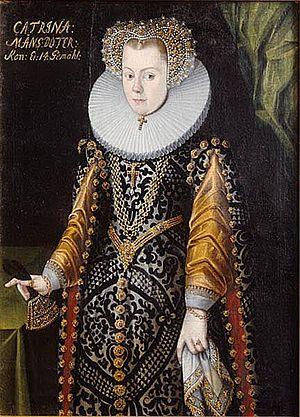
Cette liste présente les conjoints des souverains suédois. À l'exception de Frédéric de Hesse-Cassel, tous ont été des femmes, qui ont été titrées reines. Frédéric de Hesse-Cassel, devint par la suite roi sous le titre de Frédéric Iᵉʳ, à la suite de l'abdication de son épouse.